Fukushima Museum

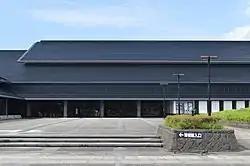

is a prefectural museum in Aizuwakamatsu, Japan, dedicated to the natural history, history, and culture of Fukushima Prefecture. The museum opened in Tsuruga Castle Park in 1986.